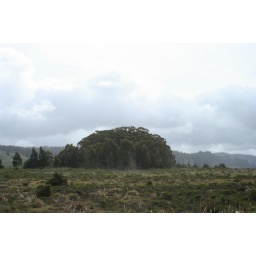
A grove of eucalyptus trees. A car had just driven by on a dirt road kicking up dust.